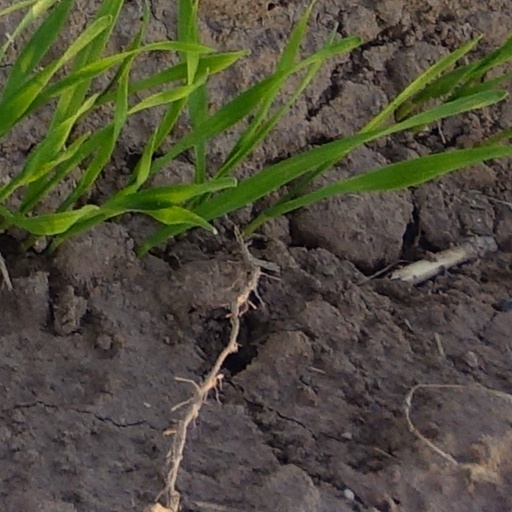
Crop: wheat